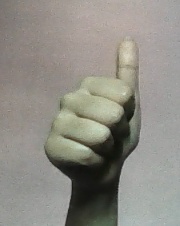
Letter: aleff